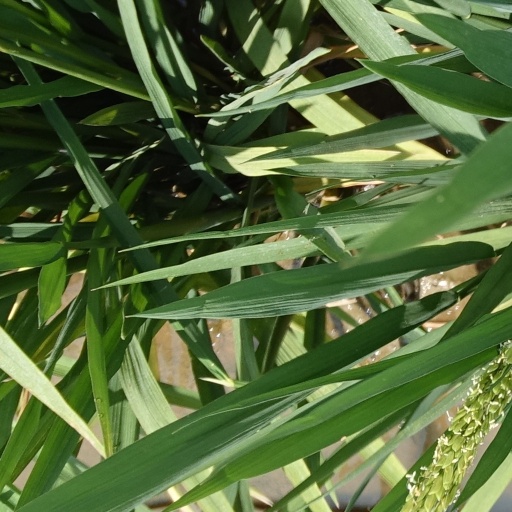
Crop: rice